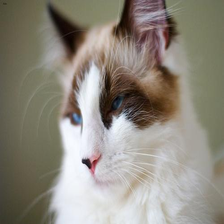
Species: cat
Breed: Ragdoll